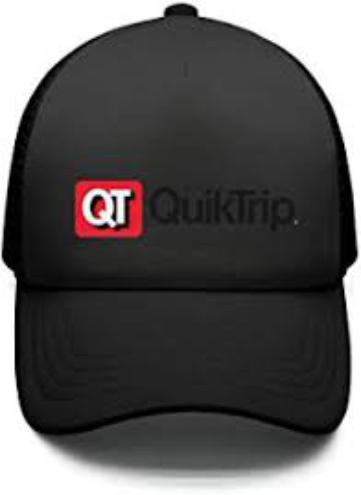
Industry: Others